Magnificent Mile Lights Festival

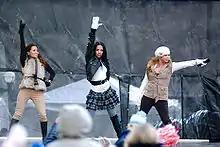
The Cheetah Girls performing at the Harris Stage, Pioneer Court at 401 North Michigan Avenue in 2008

The Magnificent Mile Lights Festival is an annual event celebrated in Chicago on the Saturday before Thanksgiving. An estimated one million lights on 200 trees brighten the city's Michigan Avenue, also known as the Magnificent Mile. The festival is hosted by The Magnificent Mile Association, formerly the Greater North Michigan Avenue Association, and is the third largest parade in the country, according to the chair of the festival.